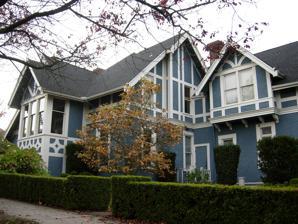
Building: J. J. Donovan House
Country: United States of America
Year built: 1890
United States historic place J. J. Donovan House U.S. National Register of Historic Places Show map of Washington (state) Show map of the United States Location 1201 Garden St., Bellingham, Washington Coordinates 48°44′47″N 122°28′31″W / 48.74639°N 122.47528°W / 48.74639; -122.47528 Area less than one acre Built 1890 Architectural style Stick/Eastlake , Tudor Revival NRHP reference No. 83003356 Added to NRHP January 27, 1983 The J. J. Donovan House , also known as Donovan House , at 1201 Garden Street in Bellingham, Washington is a two-and-a-half-story historic house that is listed on the National Register of Historic Places . It was built in 1890 for Edward Fischer and was finished with fine details by its second owner, industrialist John Joseph Donovan .  Its architecture is Stick style with Tudor Revival details plus other elements from  other Victorian era architectural styles. Early in his career J. J. Donovan worked for the Northern Pacific Railroad as a construction engineer.  Later he was a significant player in the lumber industry. It was used as a women's dormitory by Western Washington University for roughly 25 years. See also J. J. Donovan References